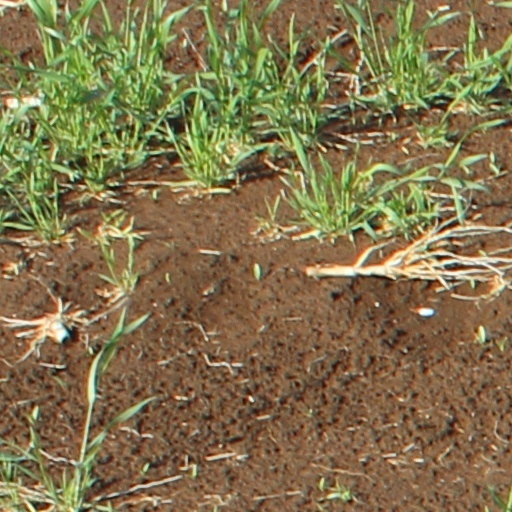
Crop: wheat